Question: Please indicate a possible affordance area of the surfboard that can be used for carrying
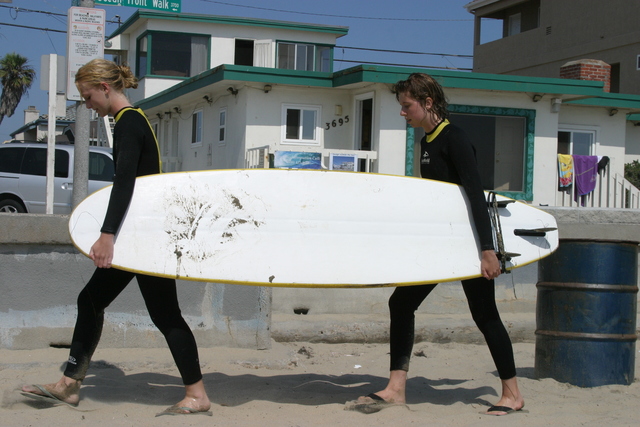
Answer: [69.5, 164.5, 557.5, 291.5]